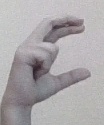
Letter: thal